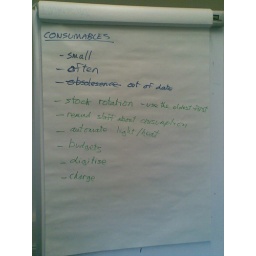
Controlling these is like carrying dry sand in your bare hands.